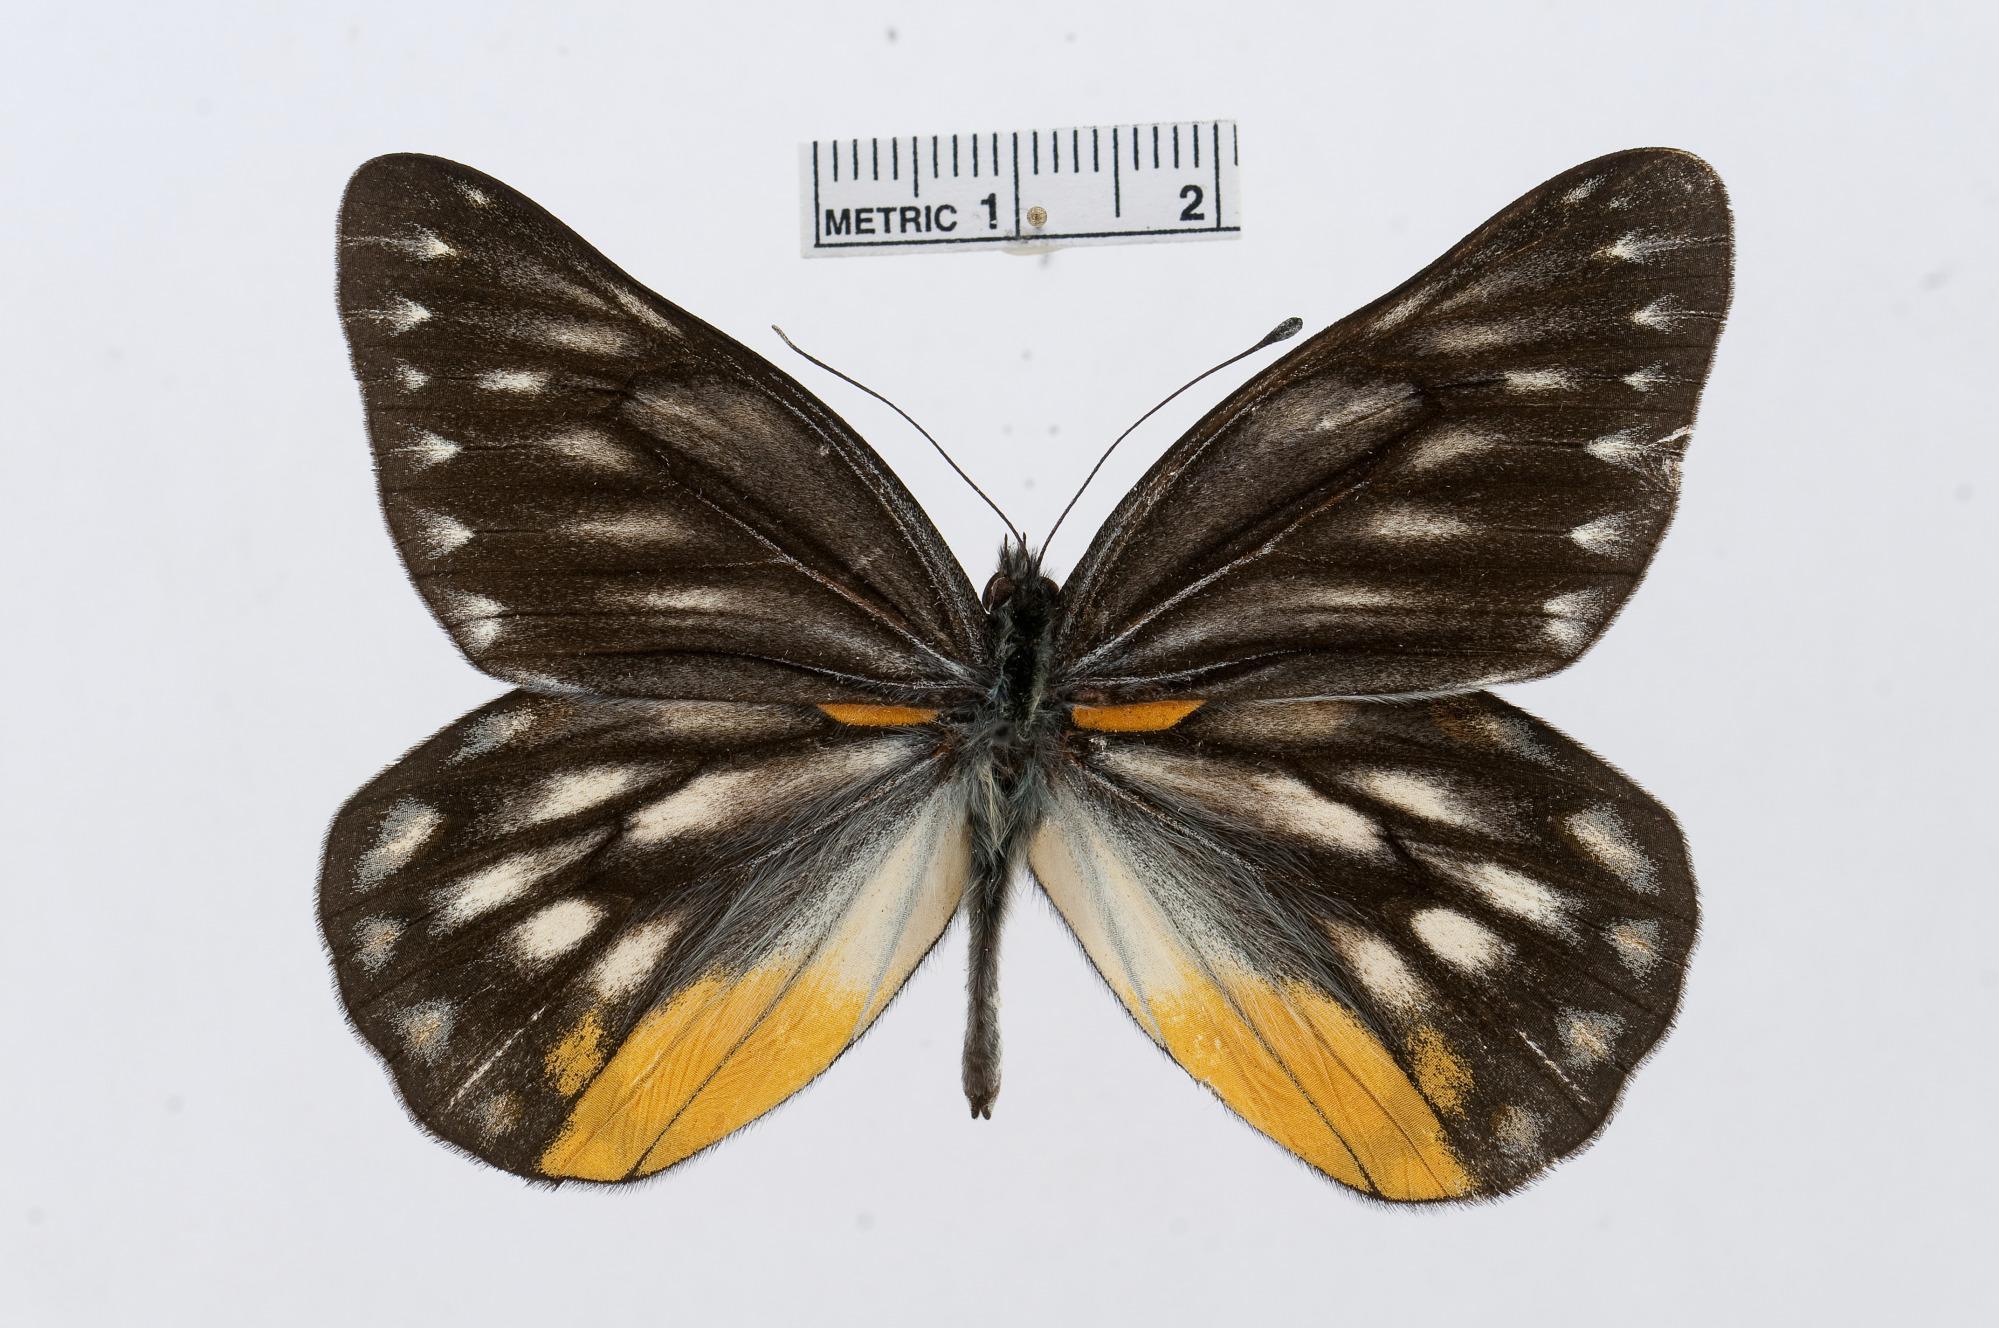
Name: Delias subnubila
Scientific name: Delias subnubila
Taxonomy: Animalia, Arthropoda, Hexapoda, Insecta, Lepidoptera, Pieridae, Pierinae